Hortensia Arnaud

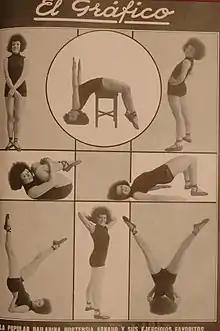
Hortensia Arnaud (El Gráfico, 21 January 1928)

Hortensia Arnaud (stage name: Francinette; July 1, 1901 - ?) was a pioneering Argentine dancer, vedette, and actress of film and stage during the heyday of cinematography and revue theater. Above all, she was a pioneer (striptease artist) and premier dancer in Buenos Aires during the 1920s and 1930s.